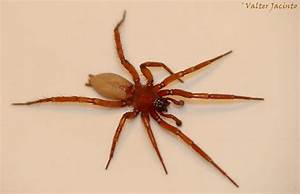
Label: ragno